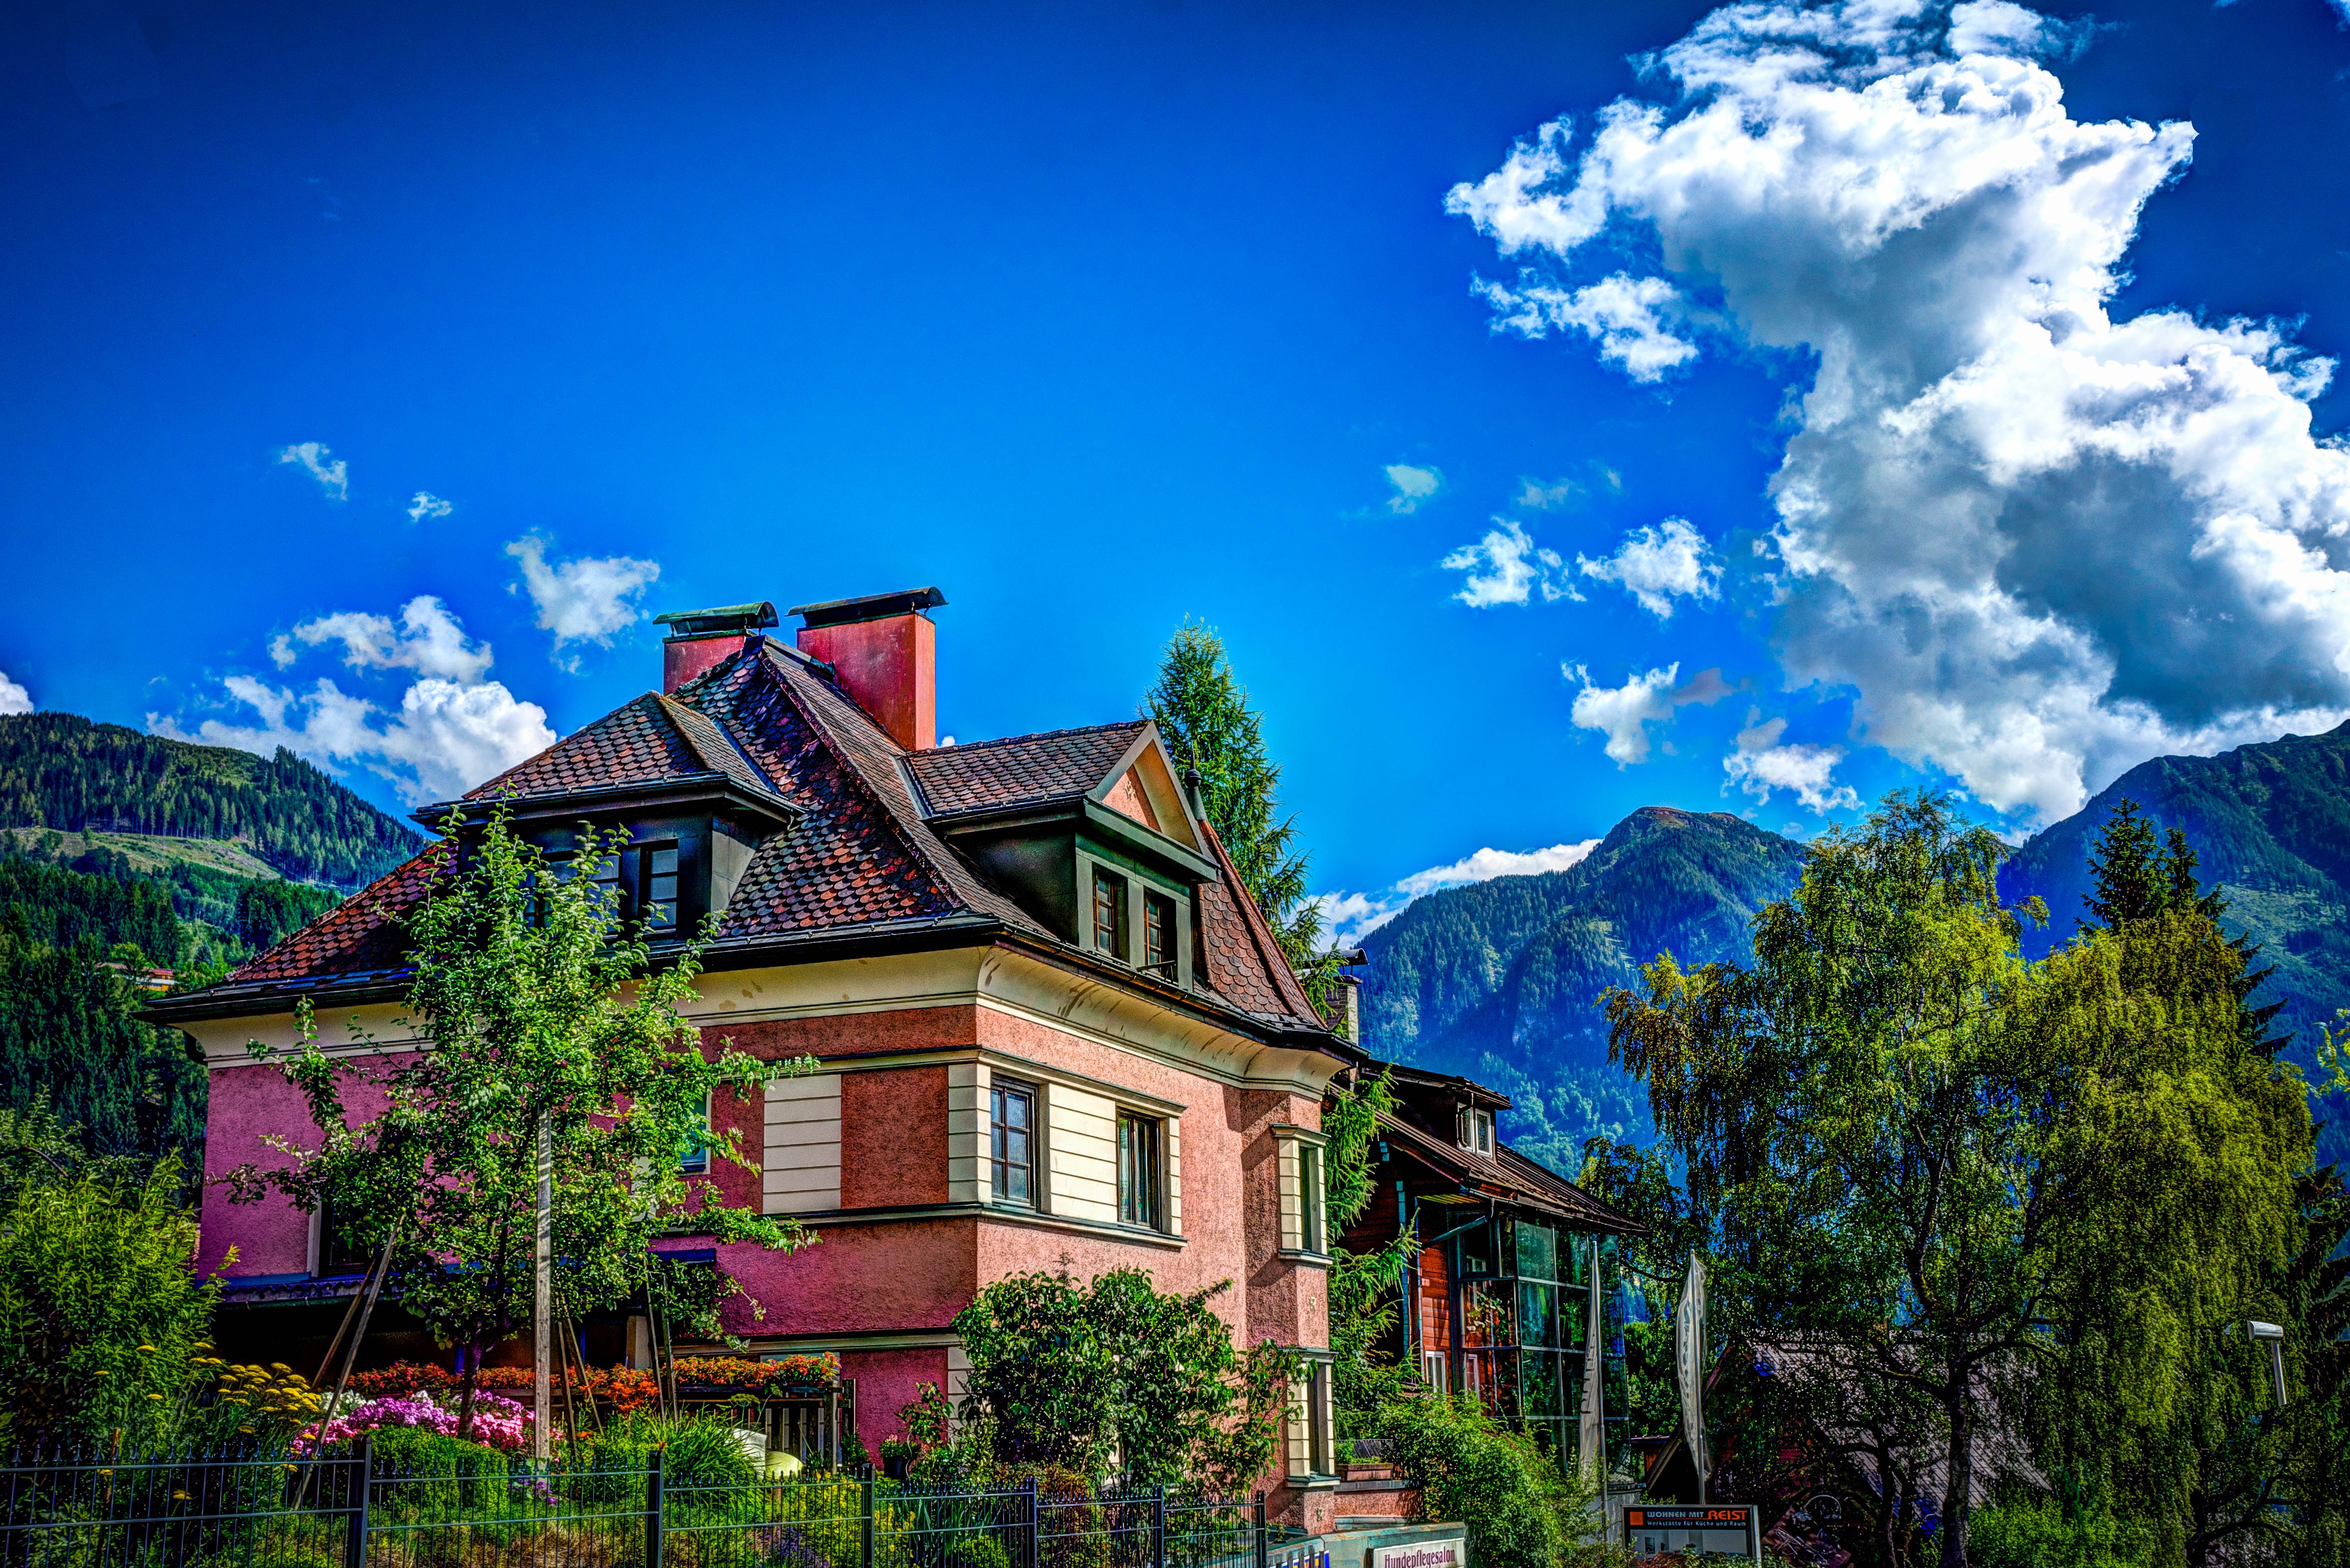
mountain, architecture, sky, mansion, house, town, home, mountain range, europe, pink, austria, mountains, alps, estate, st johann, residential area